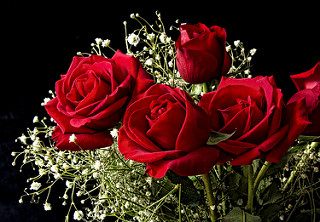
Flower: rose